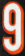
Number: 9